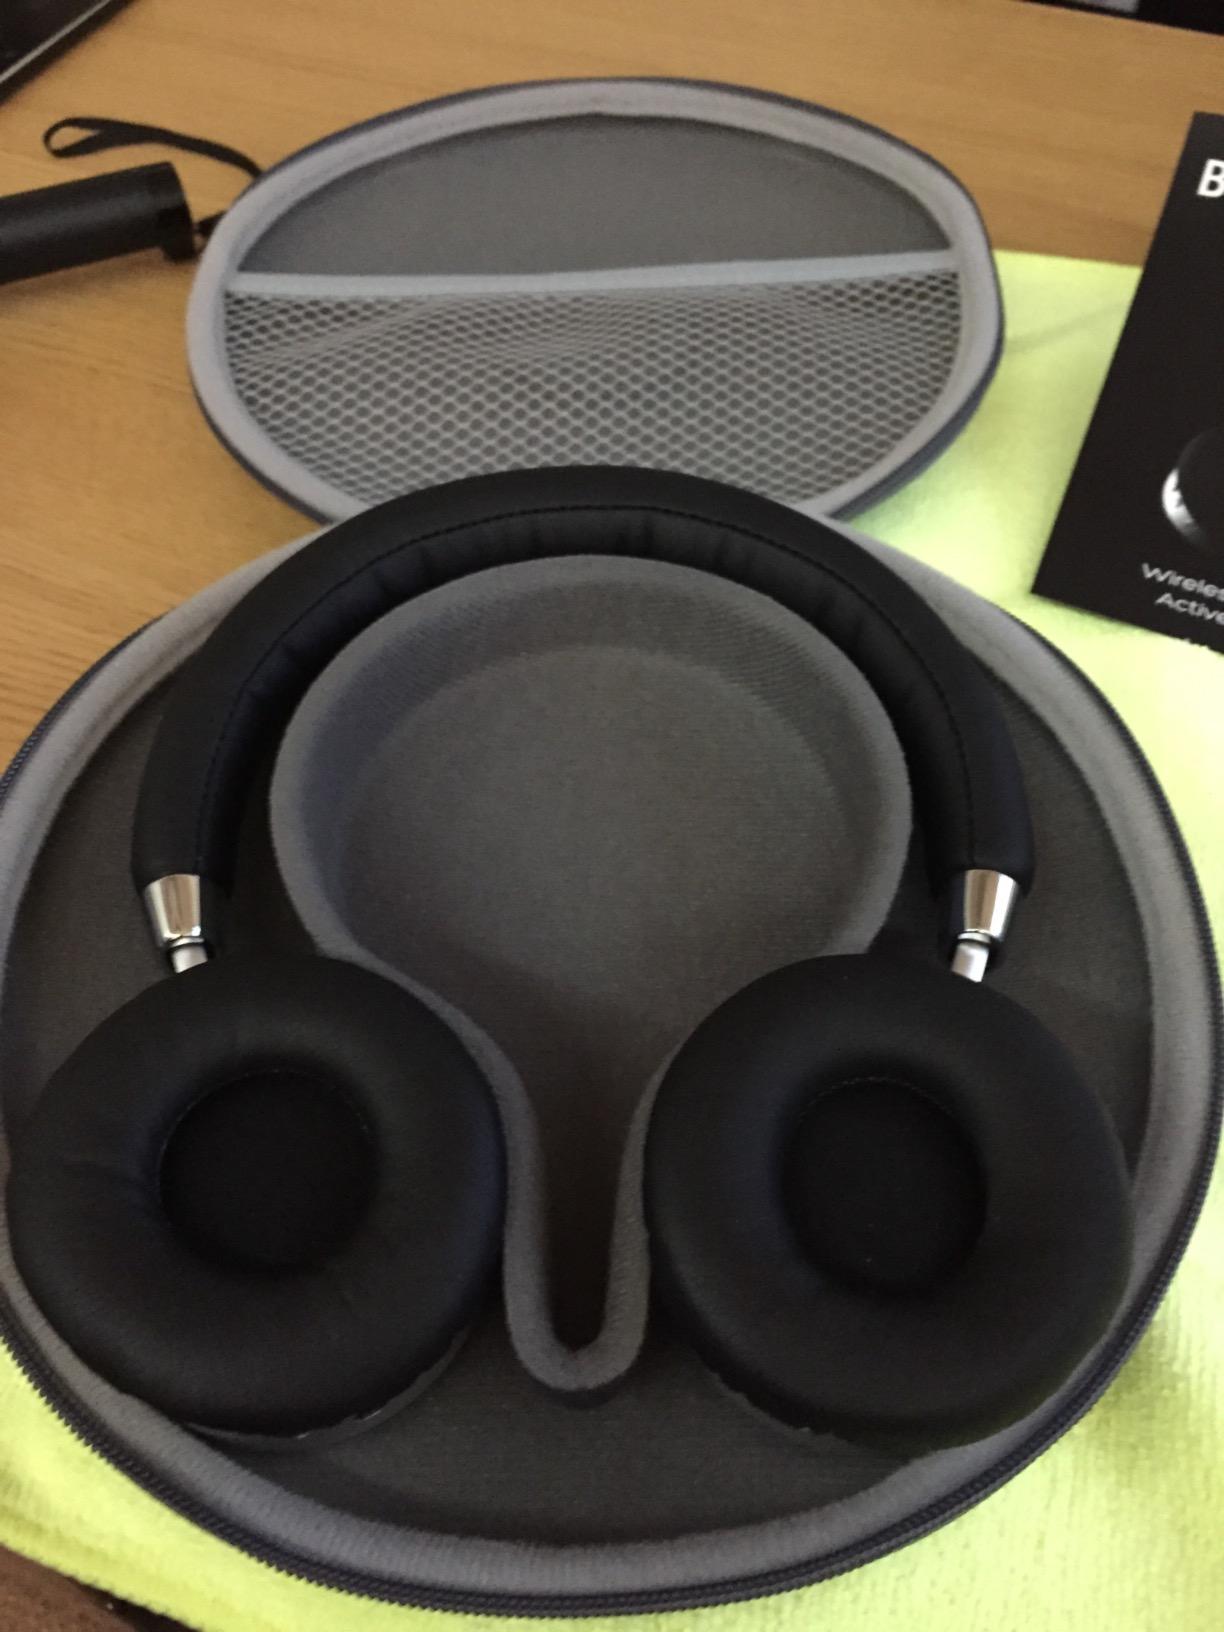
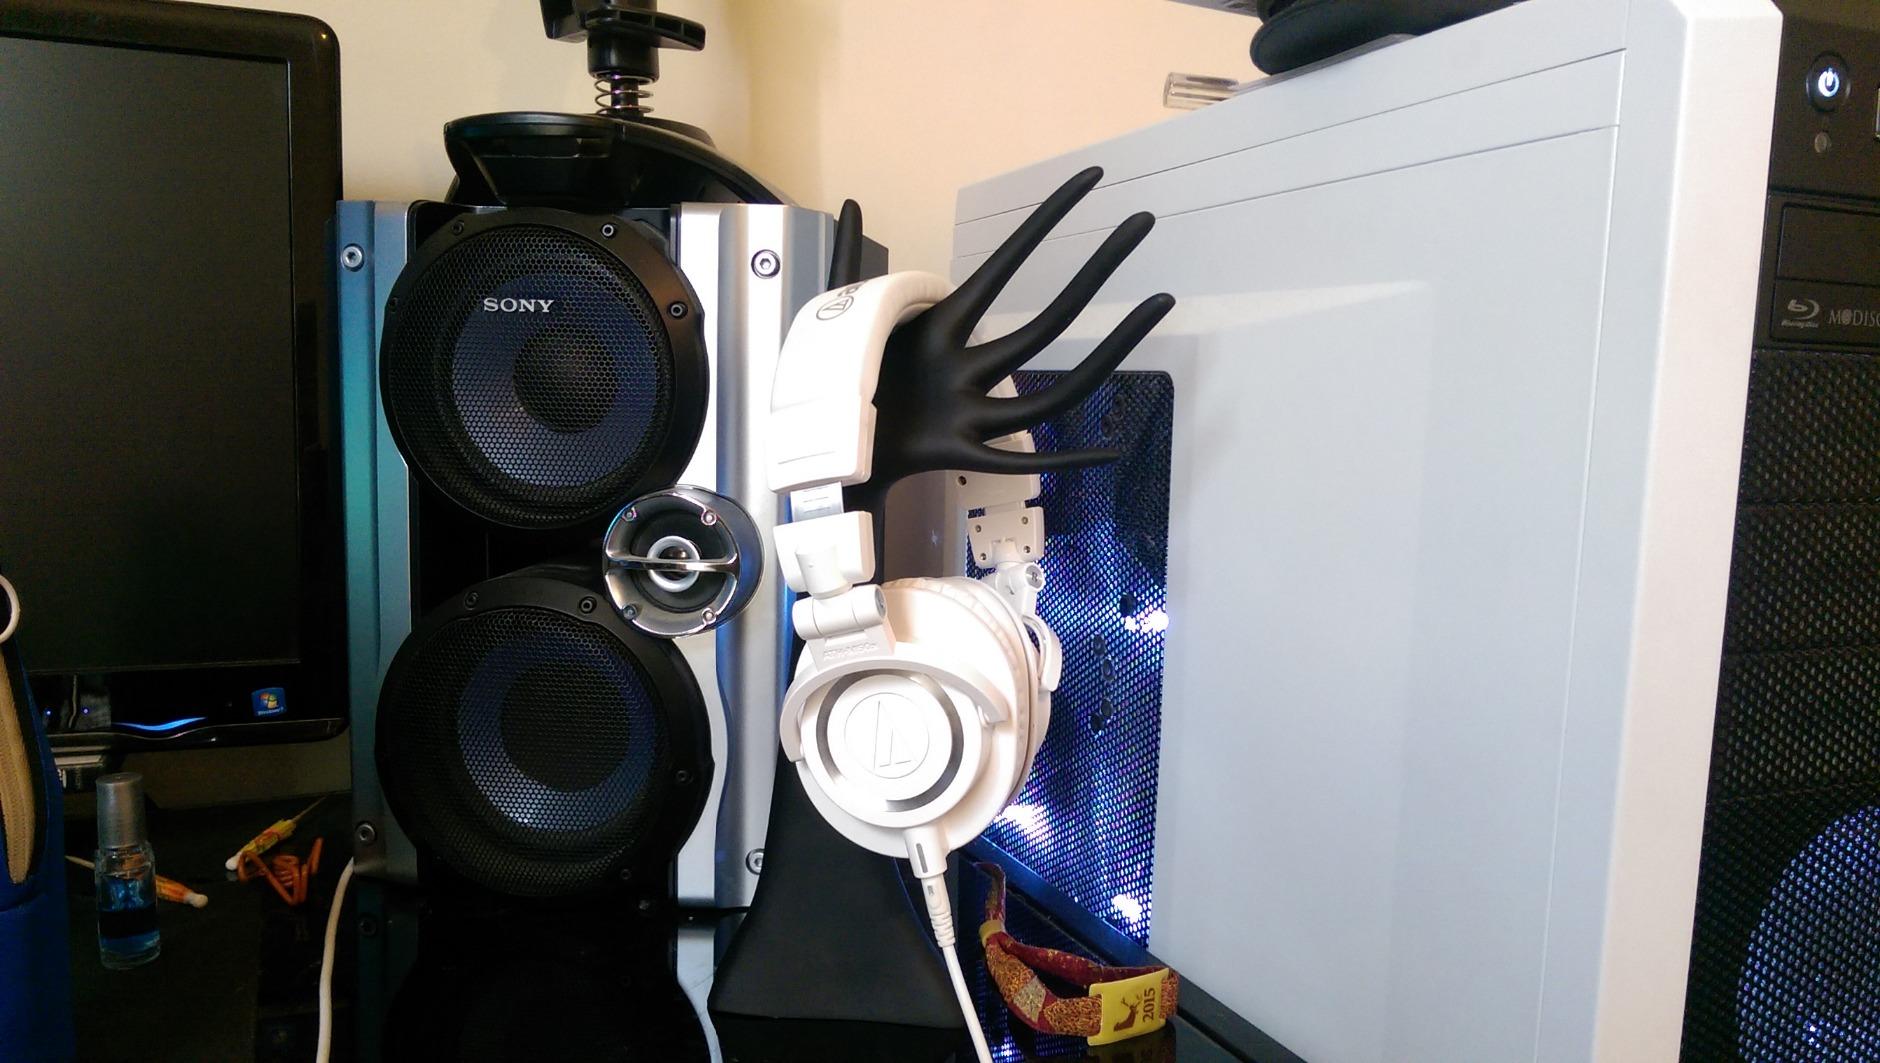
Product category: headphones
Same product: no